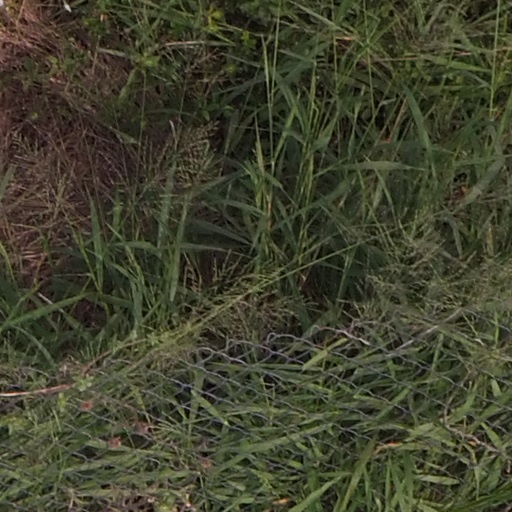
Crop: maize; corn